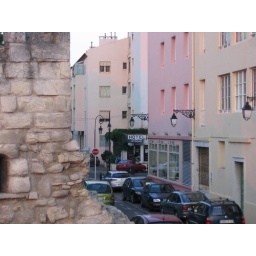
Rue Jules Ferry and Old City Wall (Hotel Acacias is the pink building with the Hotel sign out in front)